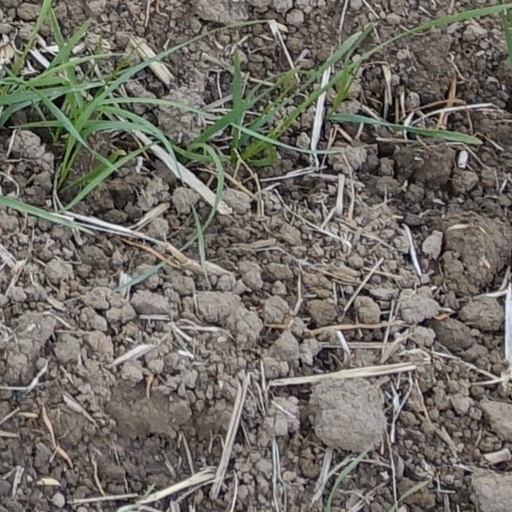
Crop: wheat